Ukrainian Baroque

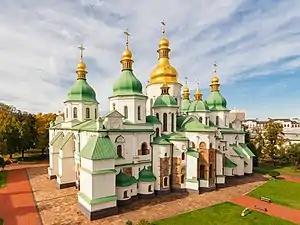
St. Sophia Cathedral, Kyiv

Ukrainian Baroque is distinct from the Western European Baroque in having more moderate ornamentation and simpler forms, and as such was considered more constructivist. Many Ukrainian Baroque buildings have been preserved, including several buildings in Kyiv Pechersk Lavra and the Vydubychi Monastery in Kyiv. The historian Andrew Wilson has identified All Saints' Church, the Cathedral of the Assumption and the Trinity Gate within the Kyiv Pechersk Lavra as good examples of the style, along with St. Michael's Golden-Domed Monastery in Kyiv and St. Catherine's in Chernihiv. The exterior of St. Sophia Cathedral in Kyiv also underwent significant alterations in the Baroque style. Another example of the style is the Church of St. Elias in Subotiv, where Bohdan Khmelnytsky buried his son Tymish in 1653 after his death in battle. The church is also depicted on the ₴5 note.